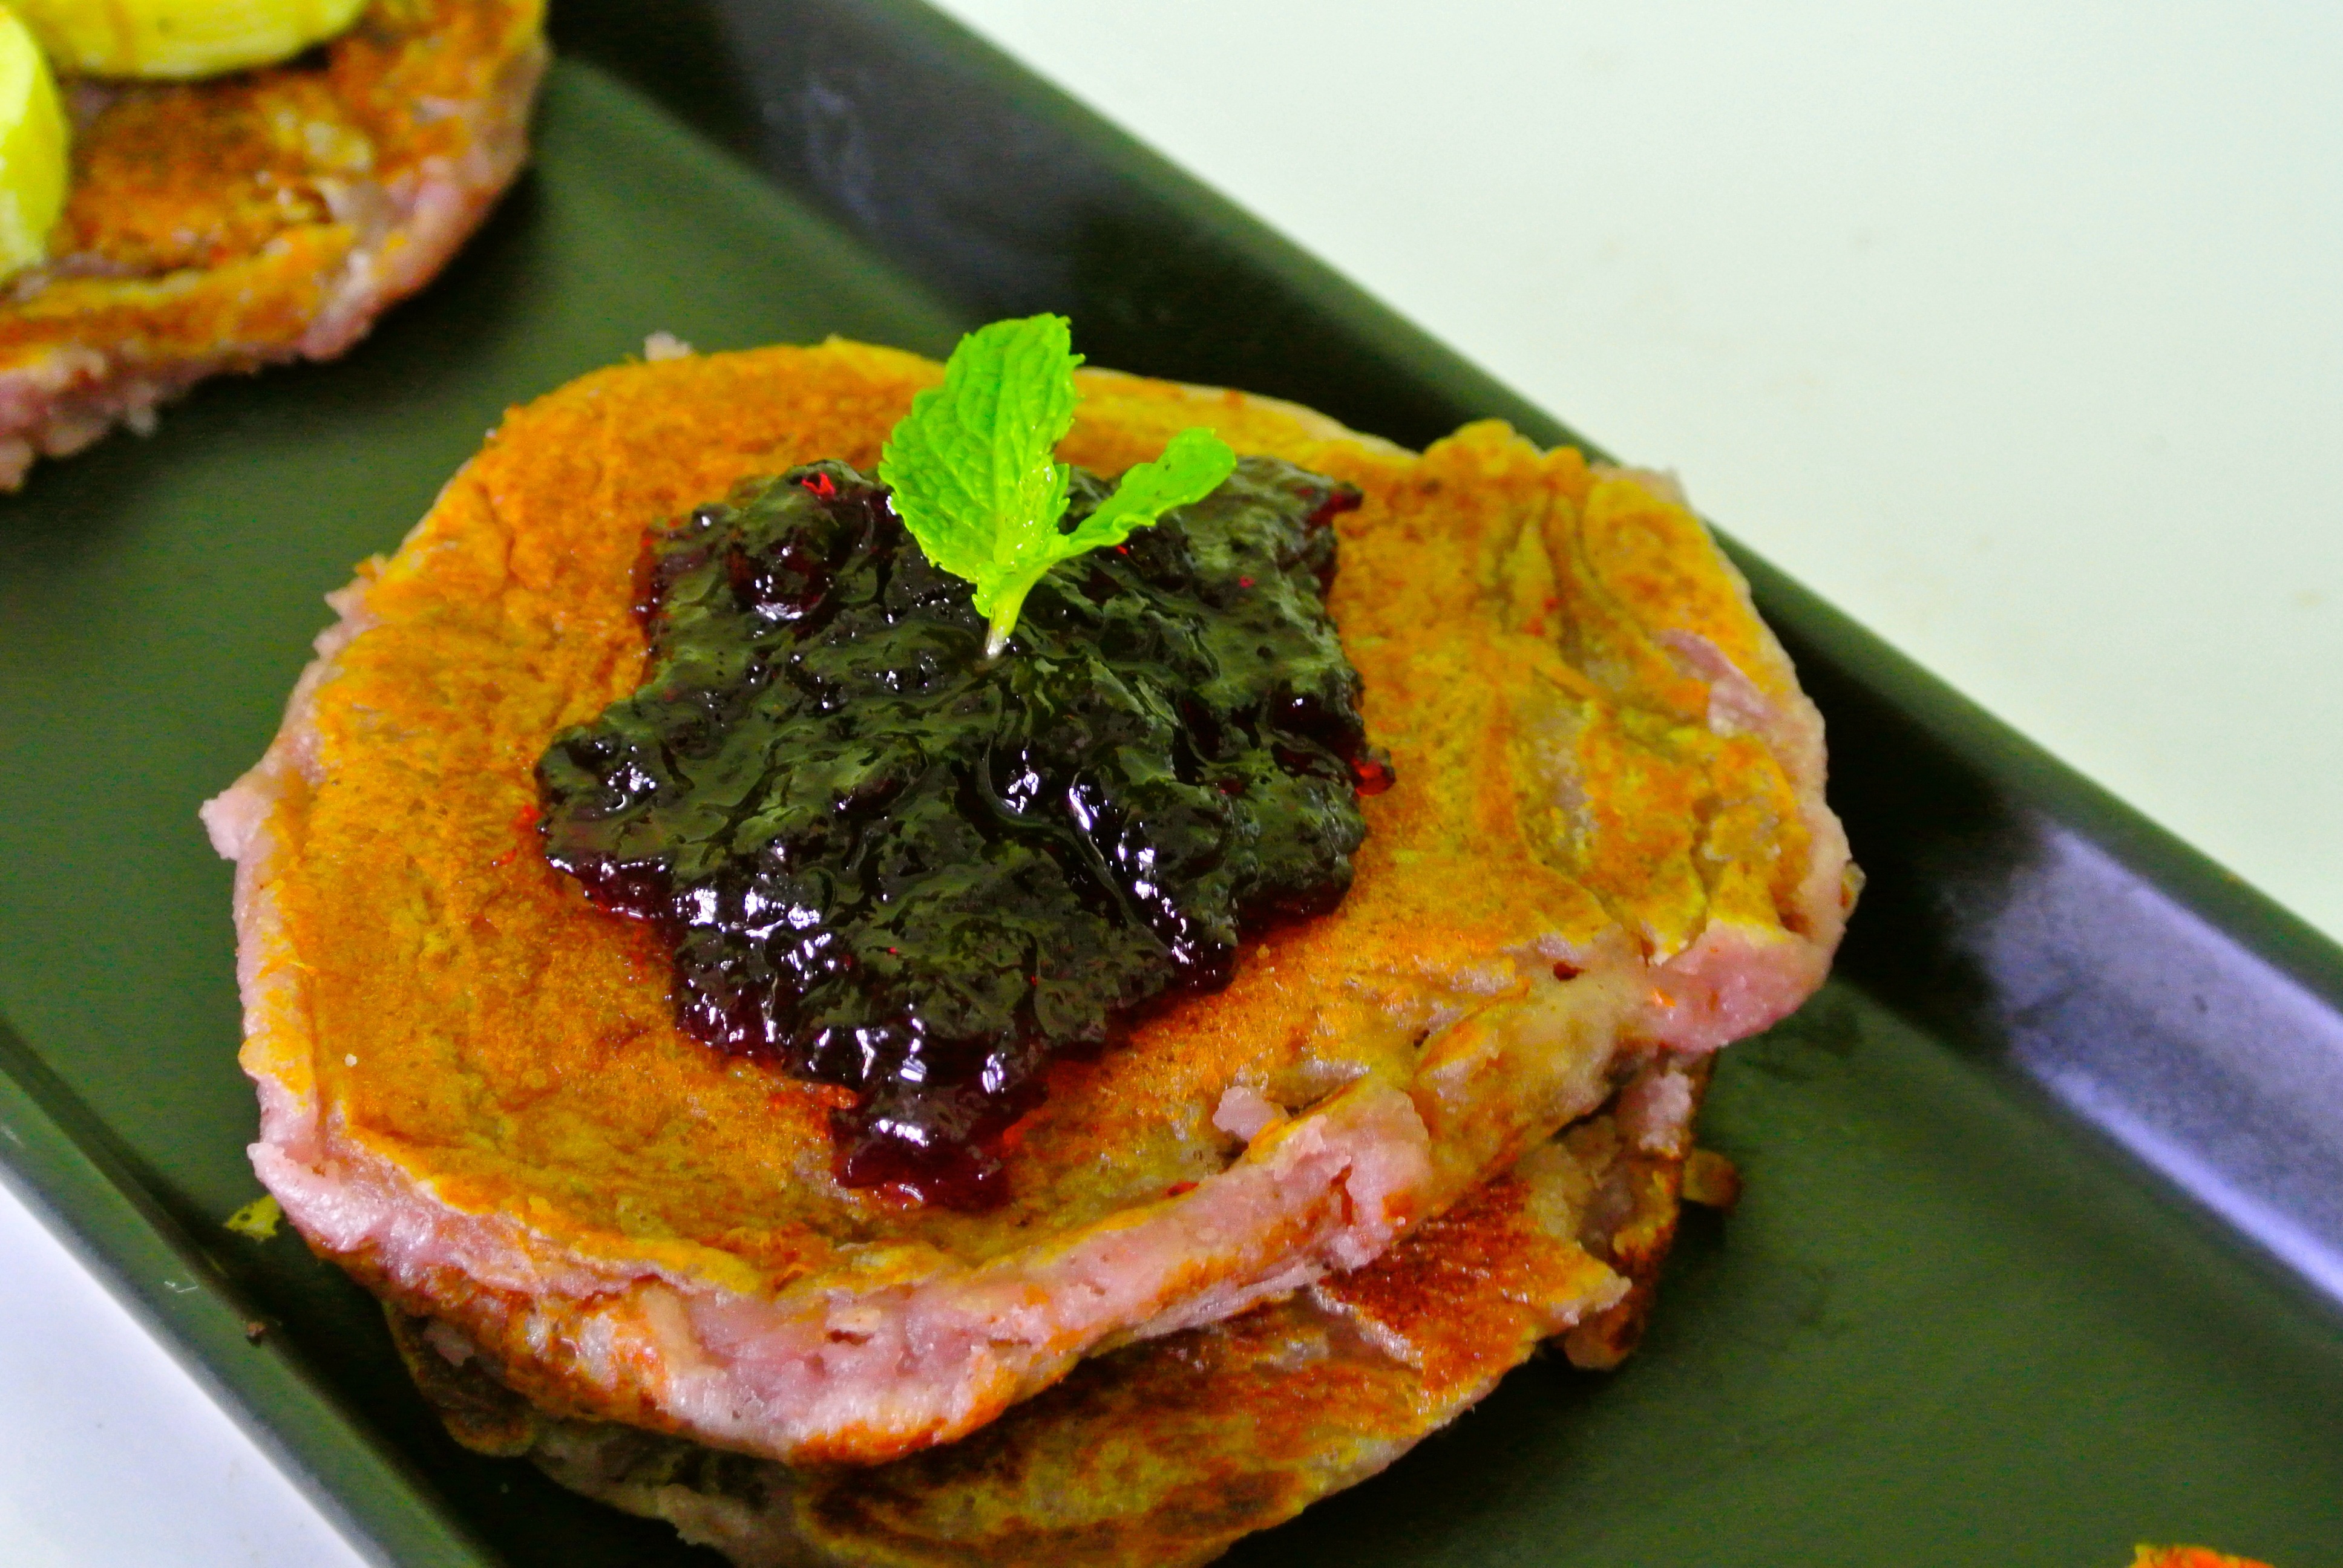
dish, meal, food, produce, vegetable, blueberry, breakfast, dessert, cuisine, pancake, asian food, vegetarian food, fritter, fried food, potato pancake, blueberry pancake